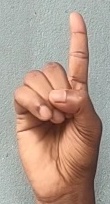
ASL sign: D